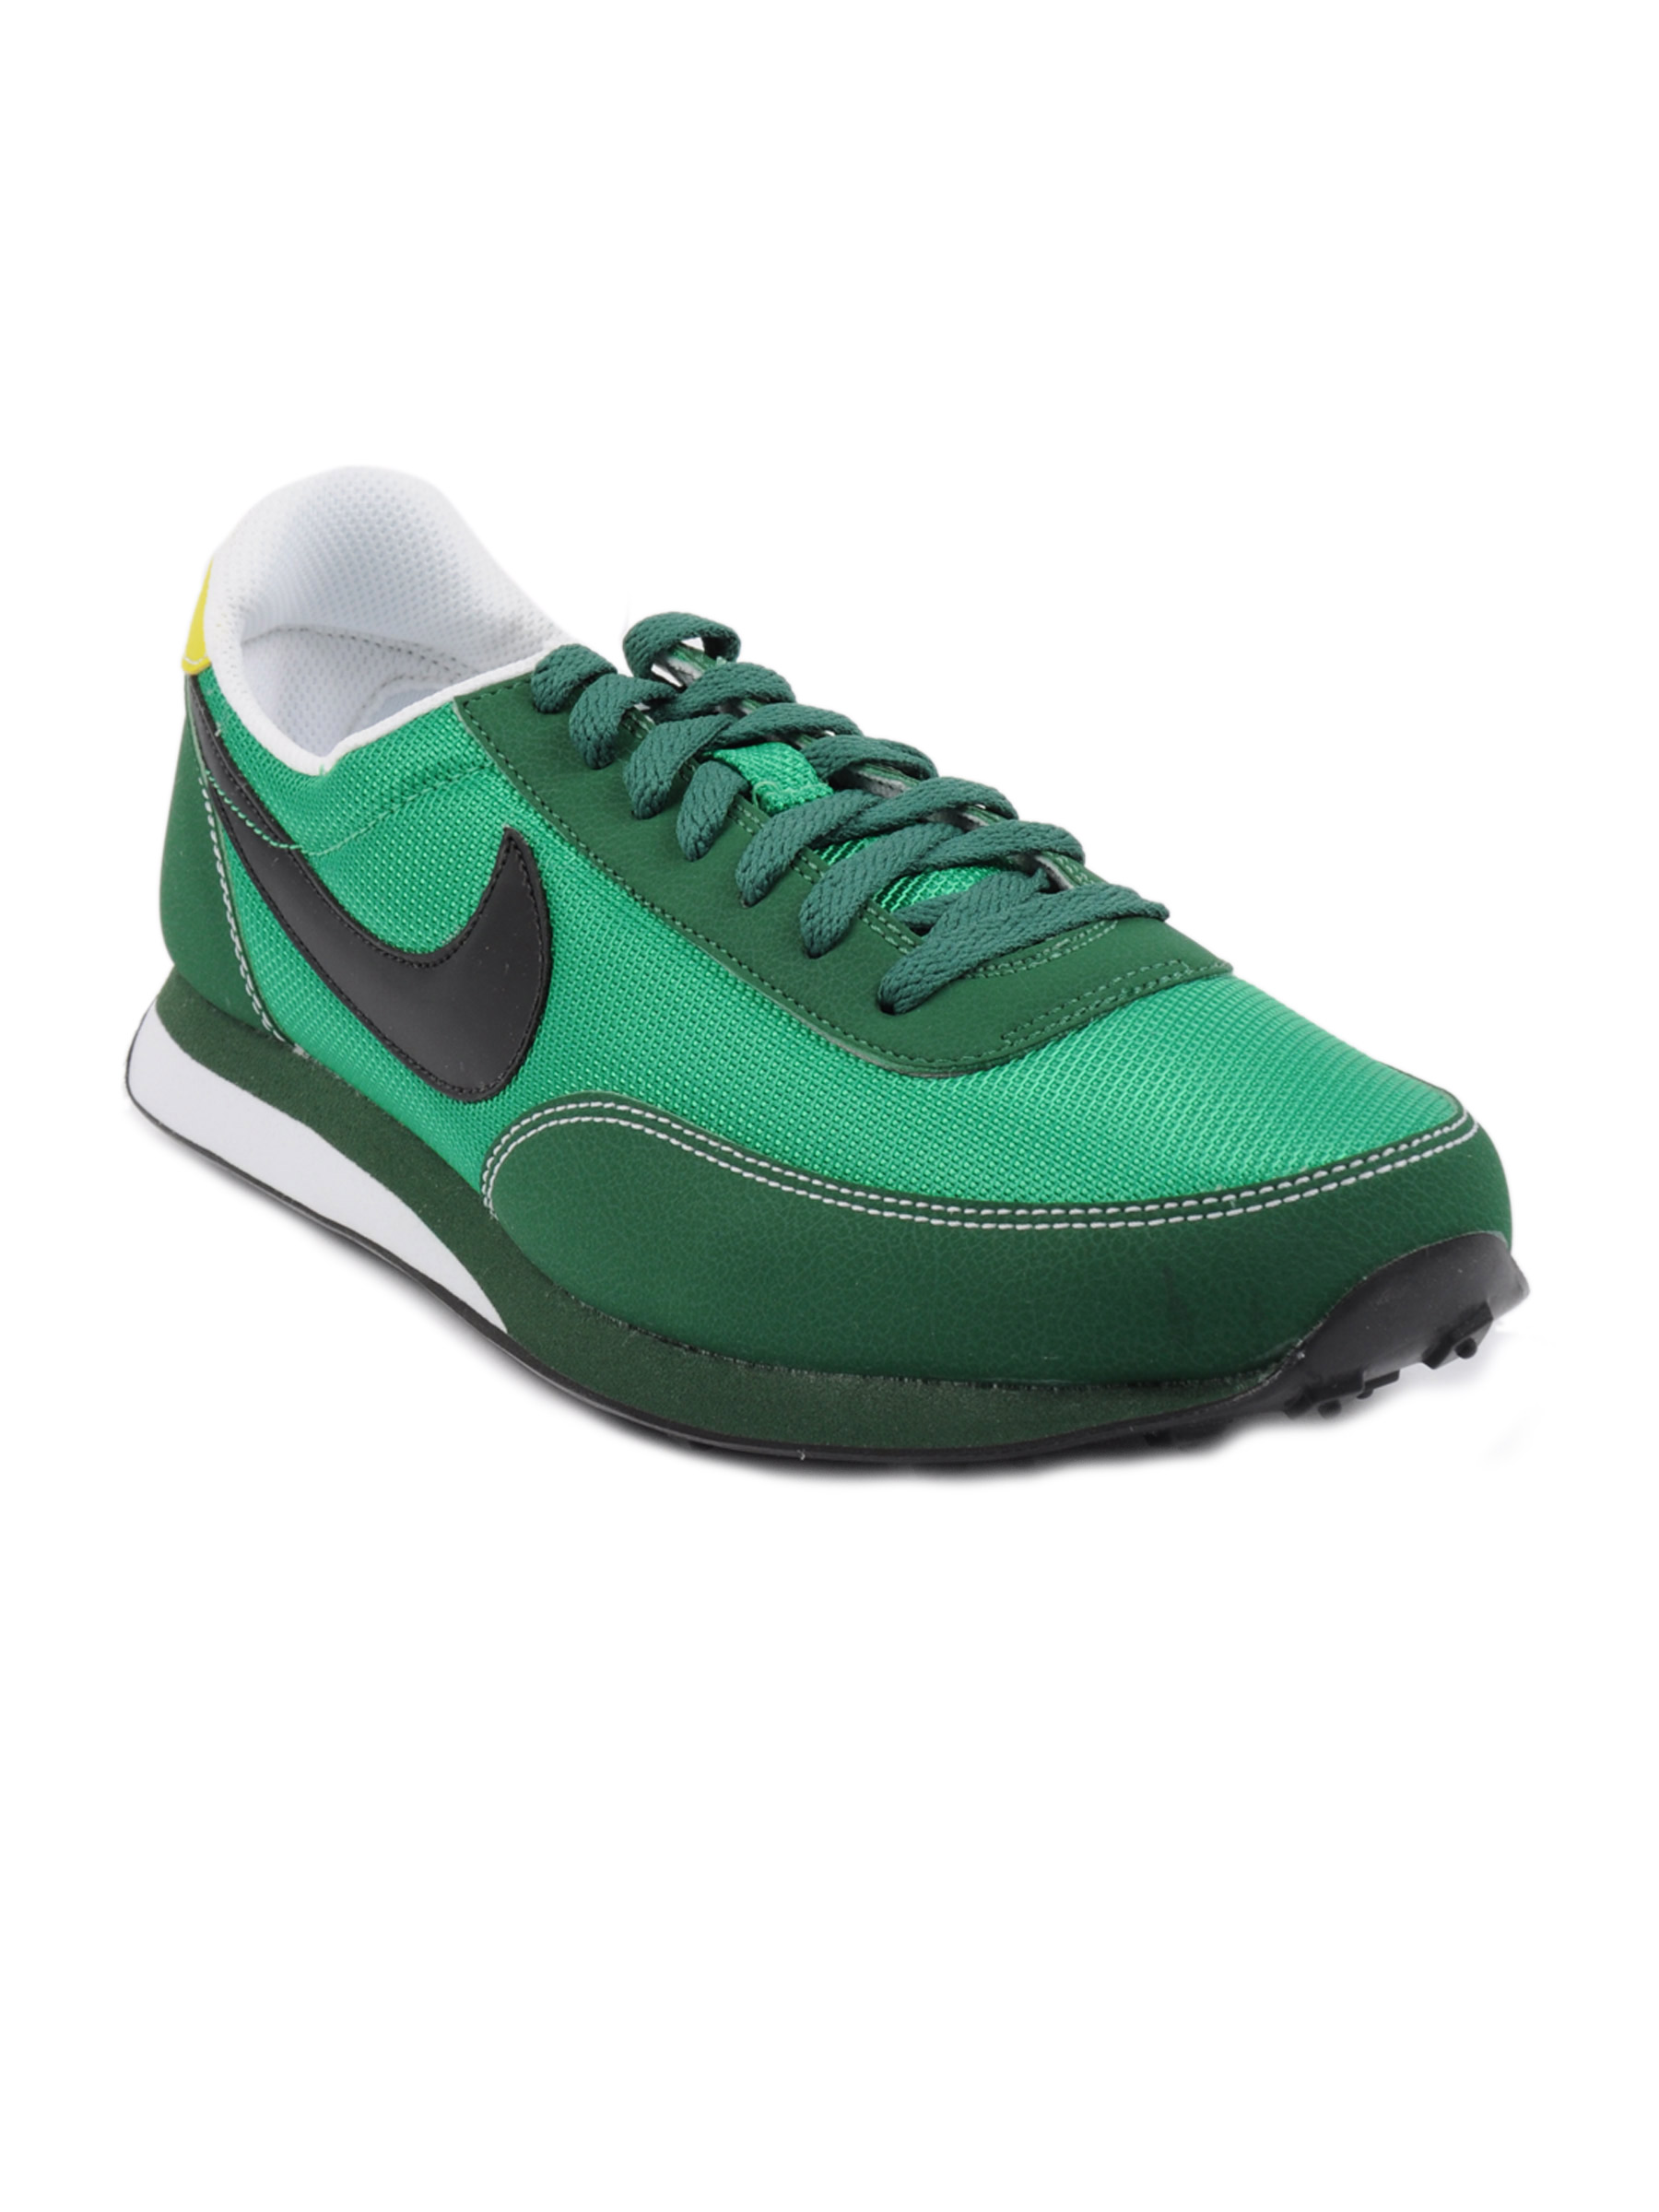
Nike Men Elite Sports Shoes
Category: Footwear / Shoes / Sports Shoes
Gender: Men
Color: Green
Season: Fall 2011
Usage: Sports